Evening Bells (painting)

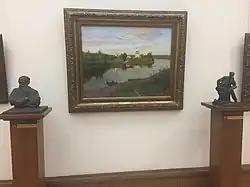
"Evening Bells" in the Levitanov Hall of the Tretyakov Gallery

"Evening Bells", according to art historian Serafim Druzhinin, has "a light and peaceful feeling". Druzhinin wrote that Levitan succeeded in conveying "the feelings that one who subtly perceives nature might have, listening to the evening chime melting in the air" and feeling sad because life does not have the same harmony as nature does through the painting's harmonious combination of cool and warm tones.